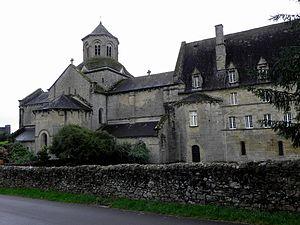
Abbaye d'Aubazine (19).